East of Broadway

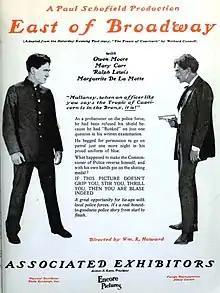
Advertisement

East of Broadway is a 1924 American silent comedy film directed by William K. Howard and starring Owen Moore, Marguerite De La Motte, and Mary Carr.